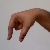
The image shows a hand gesture representing the letter 'Q' in Indian Sign Language.